Frederick William Savidge

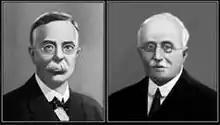
J.H. Lorrain and F.W. Savidge

Frederick William Savidge (1862 – 1935) was a pioneer English Christian missionary in northeast India. He and James Herbert Lorrain brought Protestantism to Mizoram, and some parts of Assam and Arunachal Pradesh. Together they were entirely responsible for the creation of written language in Mizo, beginning of literacy, origin of formal education and establishment of churches in Mizoram. They devised the original Mizo alphabets based on Roman script, prepared the first book and dictionary in Mizo, started the first school among the Mizos. Mizoram has become the most Christian populated state in India. As a professional educator Savidge was single-handedly responsible for introducing quality education in Mizoram (now the second highest in literacy rate in India). He is deservedly known as the Father of Mizo Education.